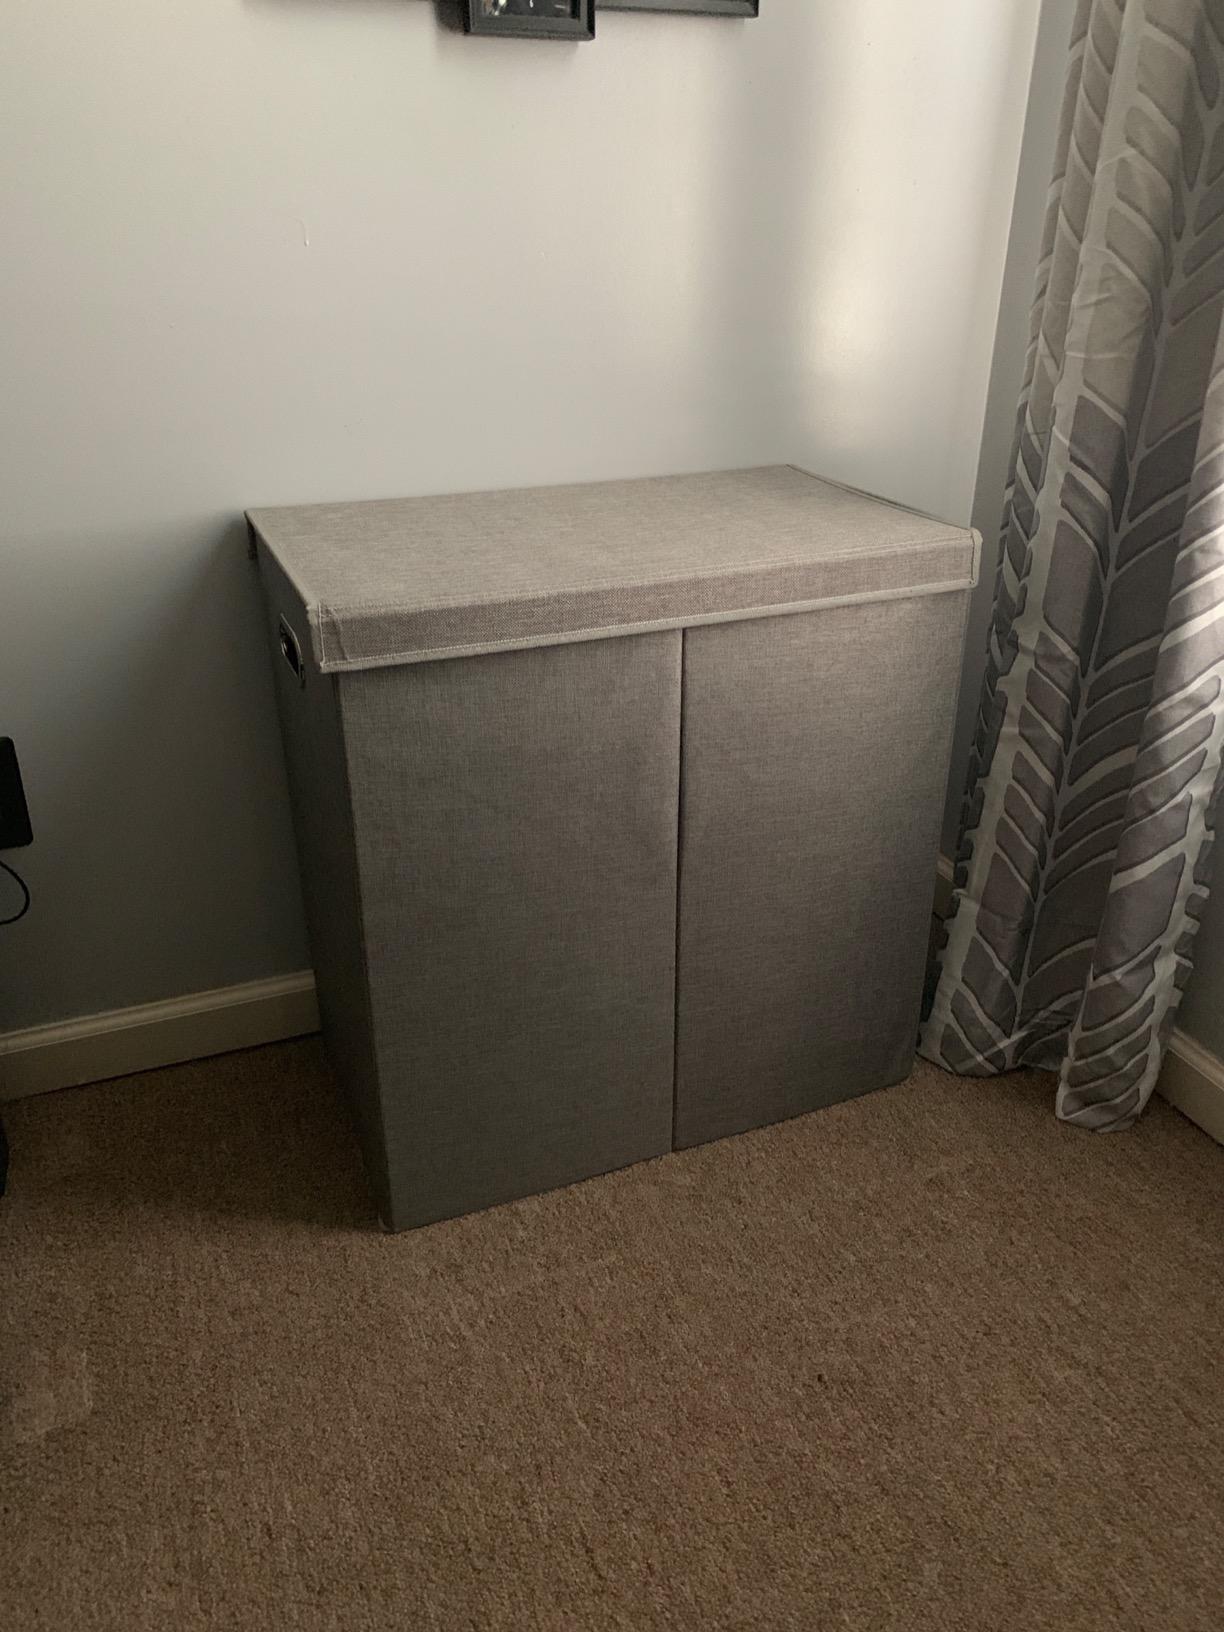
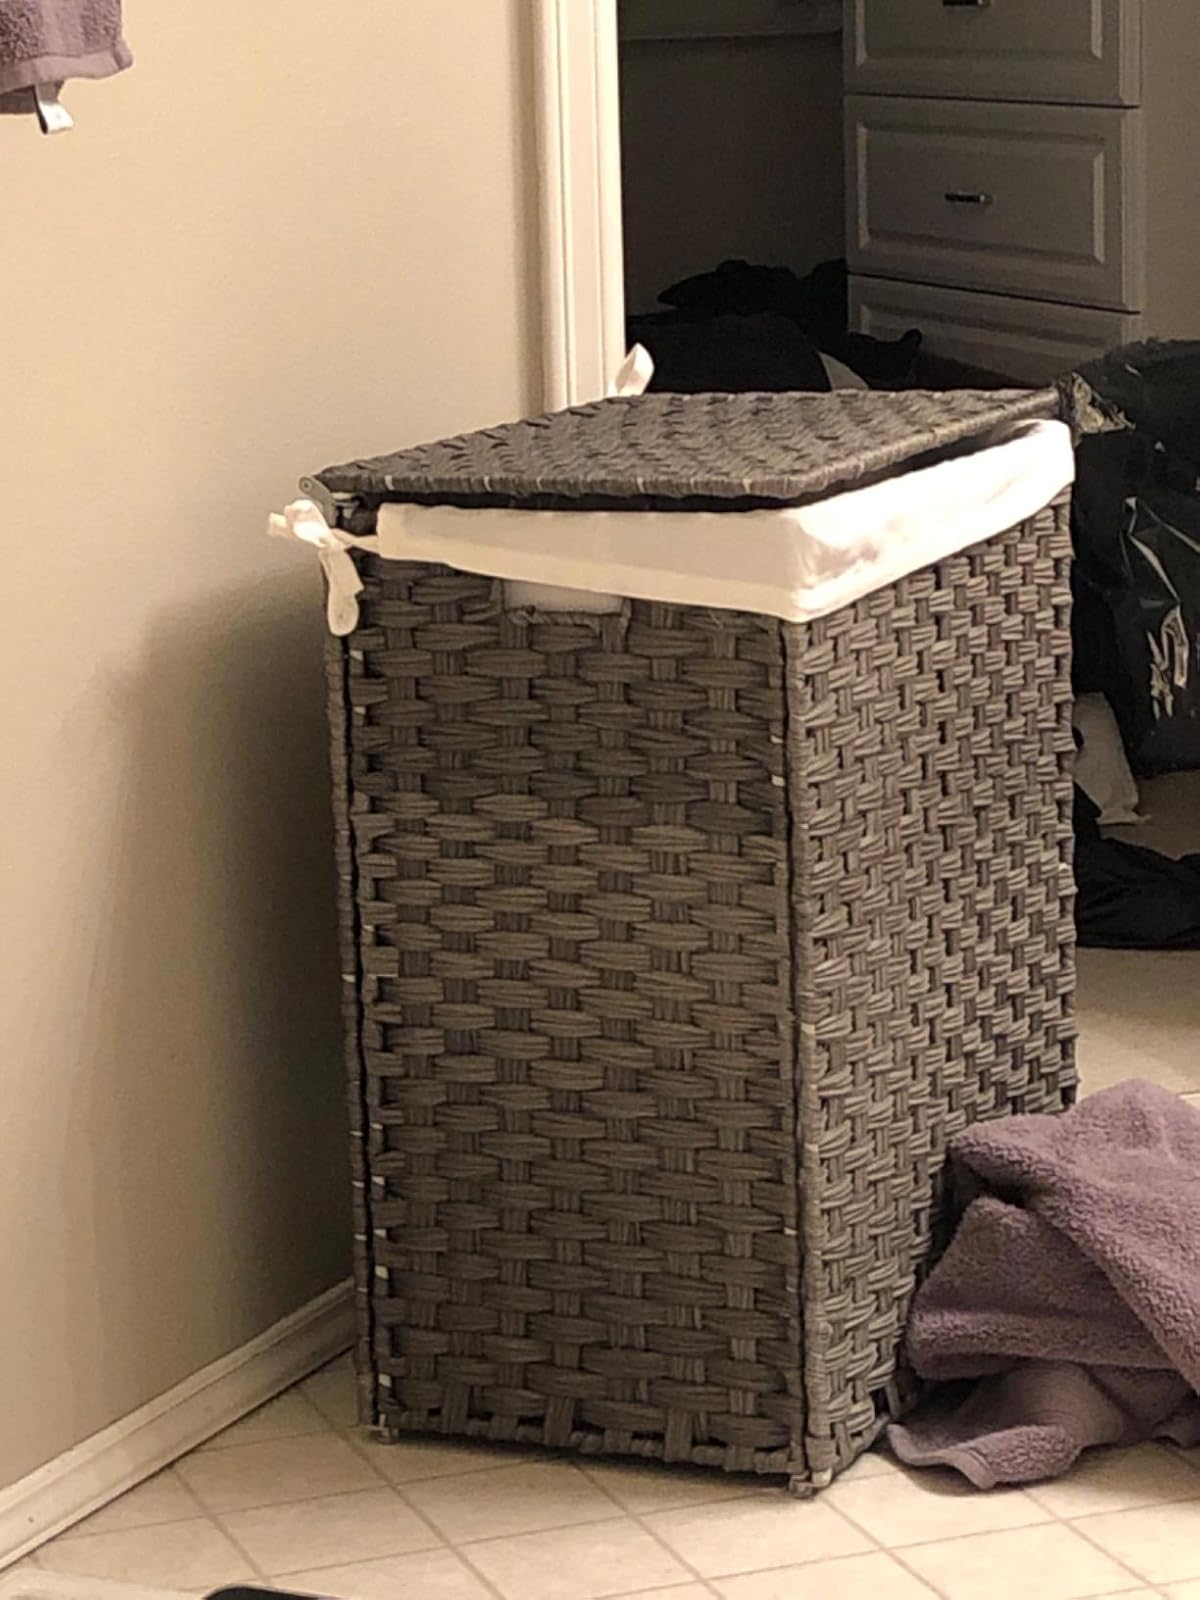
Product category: items_hamper
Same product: no